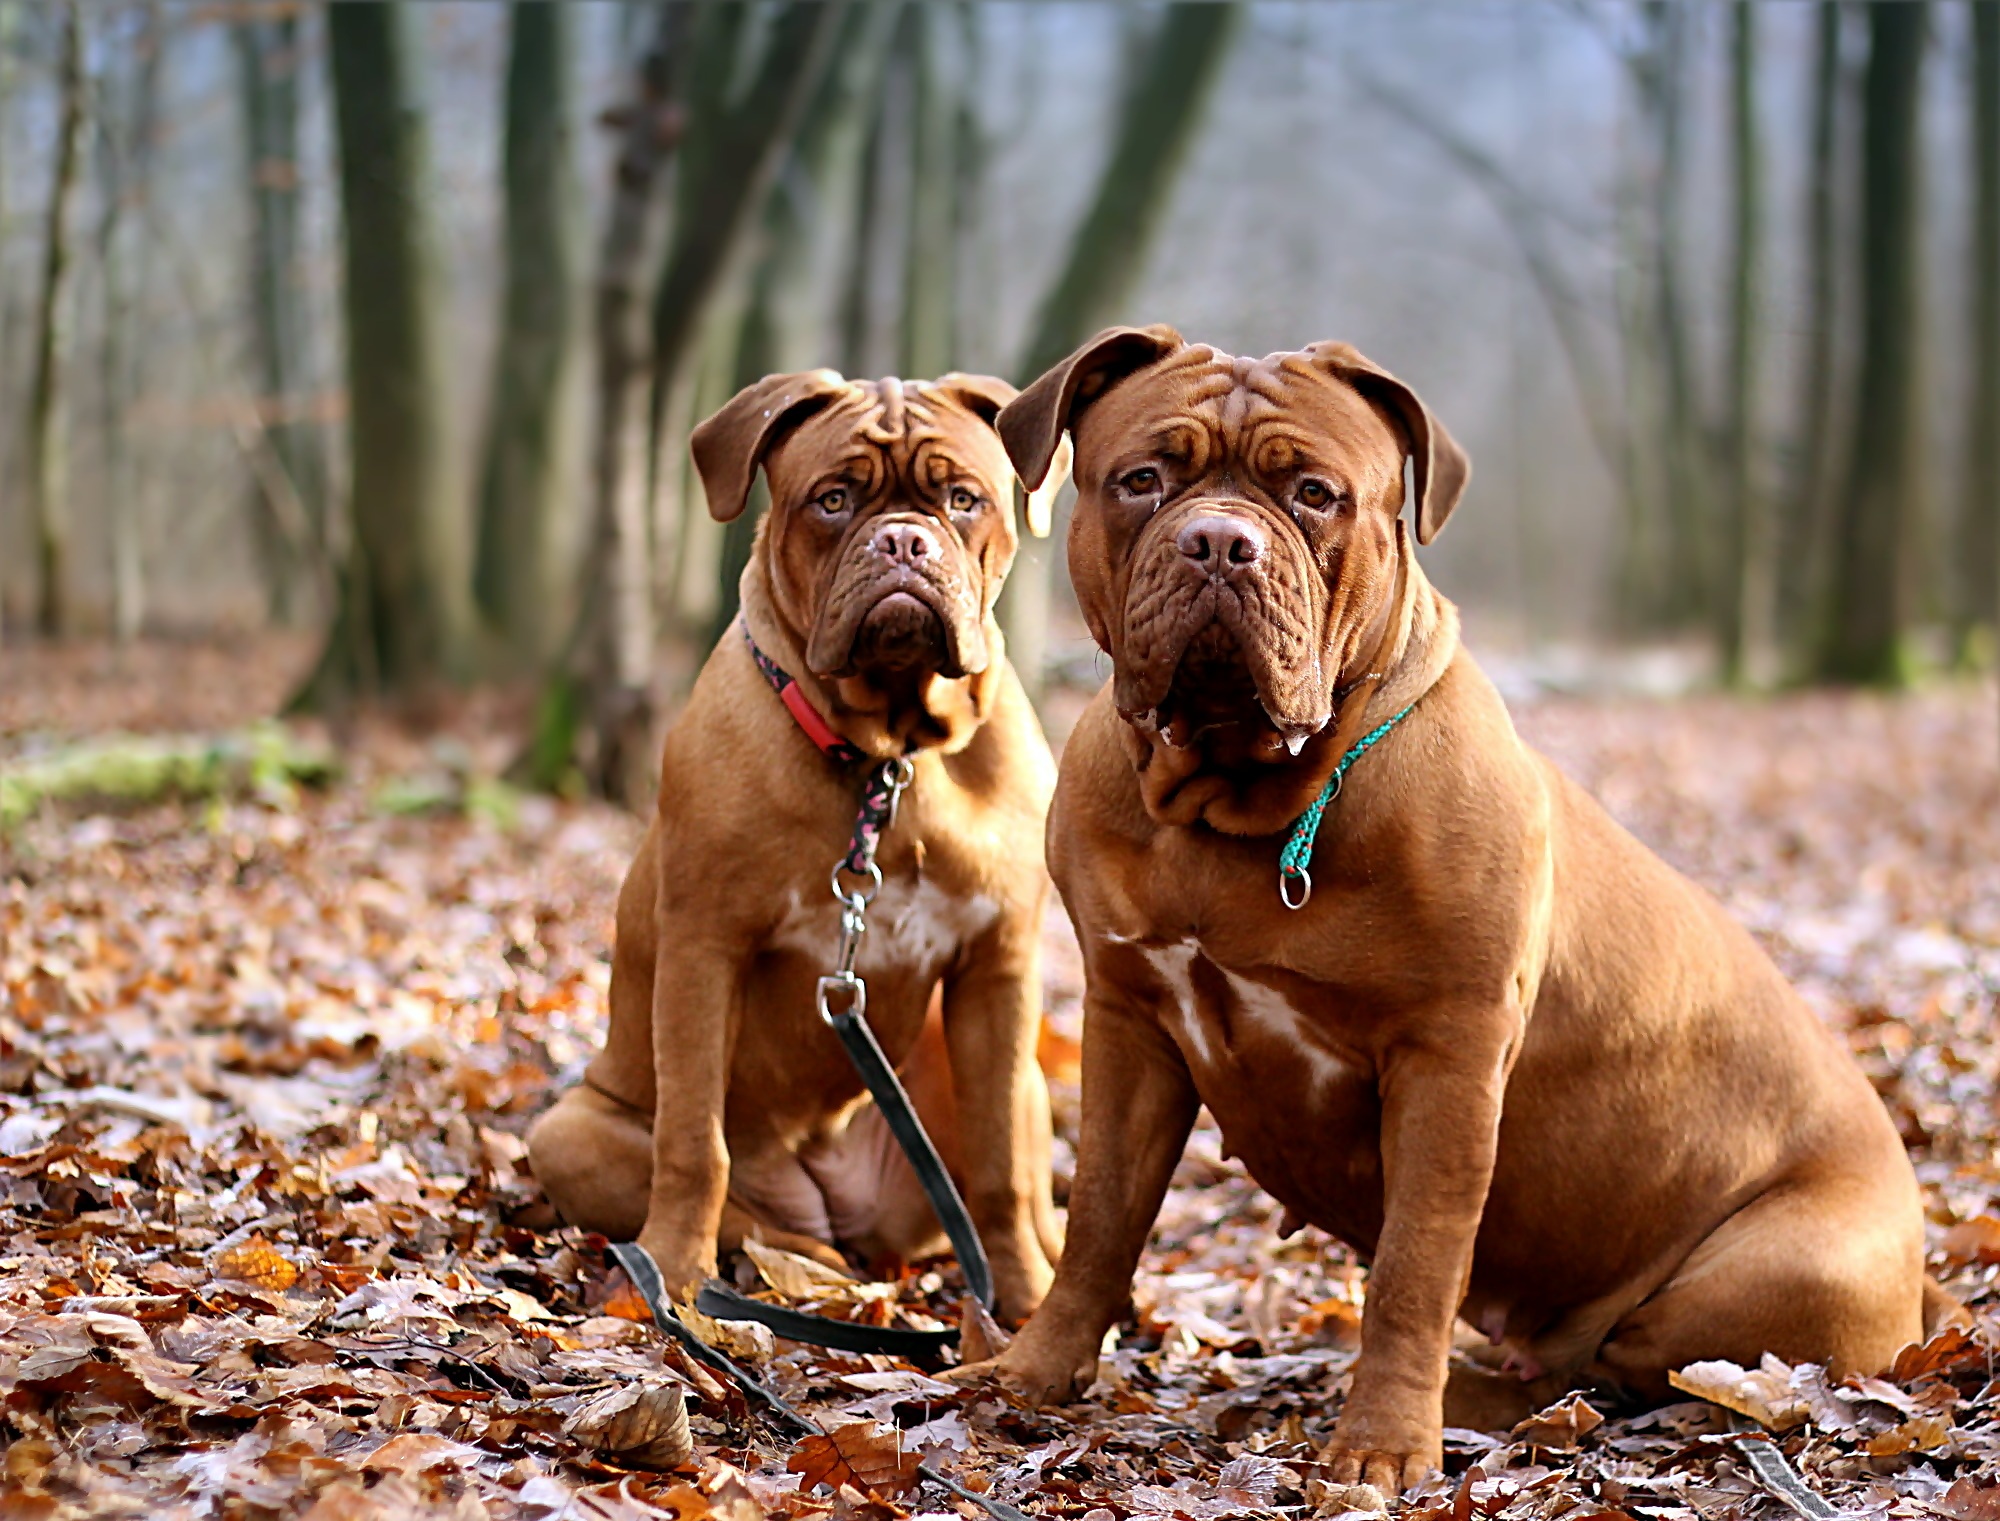
nature, forest, horizon, field, puppy, dog, animal, female, model, autumn, romance, mammal, bulldog, pets, woods, colors, beast, vertebrate, beauty, character, dog breed, terrier, survival, bitch, guard dog, old english bulldog, boerboel, dogue de bordeaux, french mastiff, moloss, dog like mammal, carnivoran, olde english bulldogge, american pit bull terrier, barbara de bordeaux, bordo